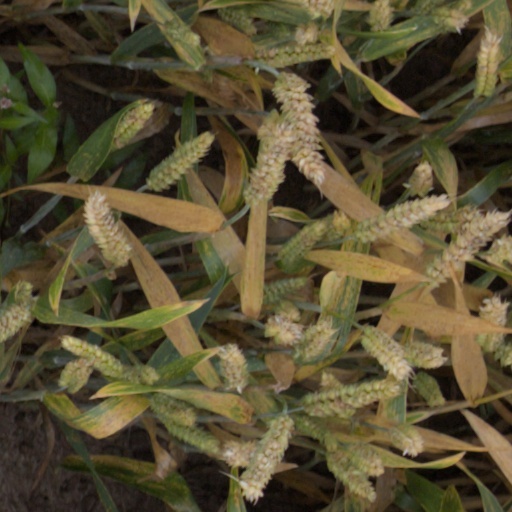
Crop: wheat